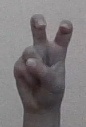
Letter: toot